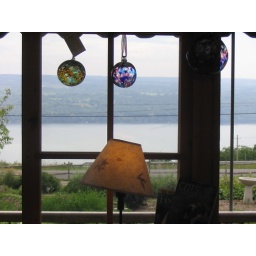
Nice glass art in window on east shore of Seneca Lake. Skyland Farm...great artsy place.